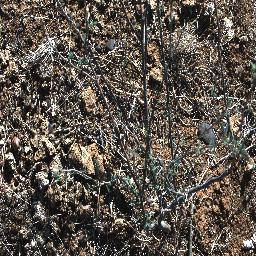
Label: negative